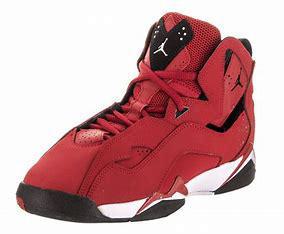
Brand: Jordan
Model: True Flight